Yorgos Kypris

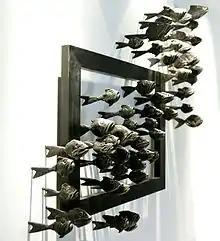
Entrapped Fish (1995)

The “Fish” series is the artist's most continuous work as well as the largest in volume. It is an ongoing body of works since 1993. Kypris is interested in showing the cruelty of the human race by illuminating (highlighting) our sovereignty on other forms of life.